Portrait painting in Scotland

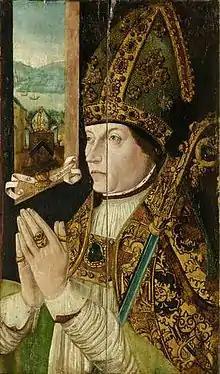
Oil on wood portrait of Bishop William Elphinstone of St Andrews (1431–1514), probably the earliest accurate likeness of a named Scottish person (c. 1505)

Portrait painting in Scotland includes all forms of painted portraiture in Scotland, from its beginnings in the early sixteenth century until the present day. The origins of the tradition of portrait painting in Scotland are in the Renaissance, particularly through contacts with the Netherlands. The first portrait of a named person that survives is that of Archbishop William Elphinstone, probably painted by a Scottish artist using Flemish techniques around 1505. Around the same period Scottish monarchs turned to the recording of royal likenesses in panel portraits, painted in oils on wood. The tradition of royal portrait painting in Scotland was probably disrupted by the minorities and regencies it underwent for much of the sixteenth century. It began to flourish after the Reformation, with paintings of royal figures and nobles by Netherlands artists Hans Eworth, Arnold Bronckorst and Adrian Vanson. A specific type of Scottish picture from this era was the "vendetta portrait", designed to keep alive the memory of an atrocity. The Union of Crowns in 1603 removed a major source of artistic patronage in Scotland as James VI and his court moved to London. The result has been seen as a shift "from crown to castle", as the nobility and local lairds became the major sources of patronage.